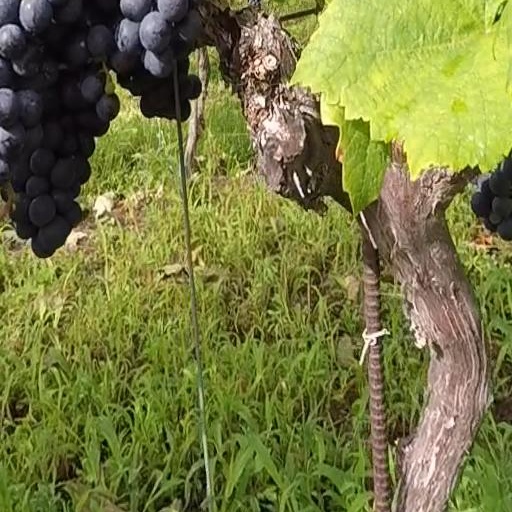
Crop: grape